Friedrich Arnold Brockhaus

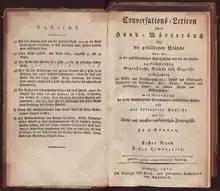
Title page of the "Brockhaus Encyclopedia" 2nd edition (1812)

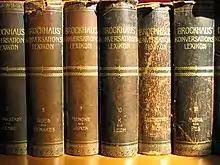
"Brockhaus' Konversations-Lexikon", 14th edition,

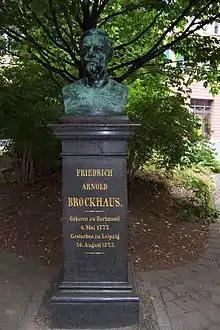
Monument to Brockhaus with bust at the inner courtyard of the Brockhaus-Zentrum in Leipzig

Friedrich Arnold Brockhaus (4 May 1772 – 20 August 1823) was a German encyclopedia publisher and editor, famed for publishing the "Conversations-Lexikon", which is now published as the Brockhaus encyclopedia.